Types of prostitution in modern Japan

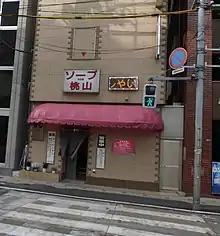
The front of one Soapland shop in 2015

, or , which first developed following the criminalisation of compensated sexual intercourse with unacquainted persons in the late 1950s, began as a simple bathhouse service where women washed men's bodies. Originally referred to as , meaning , the businesses were renamed following a 1984 campaign by Turkish scholar , with the name "soapland" chosen as the winning entry in a nationwide contest. The term is a "wasei-eigo" term, constructed from the two English words "soap" and "land".